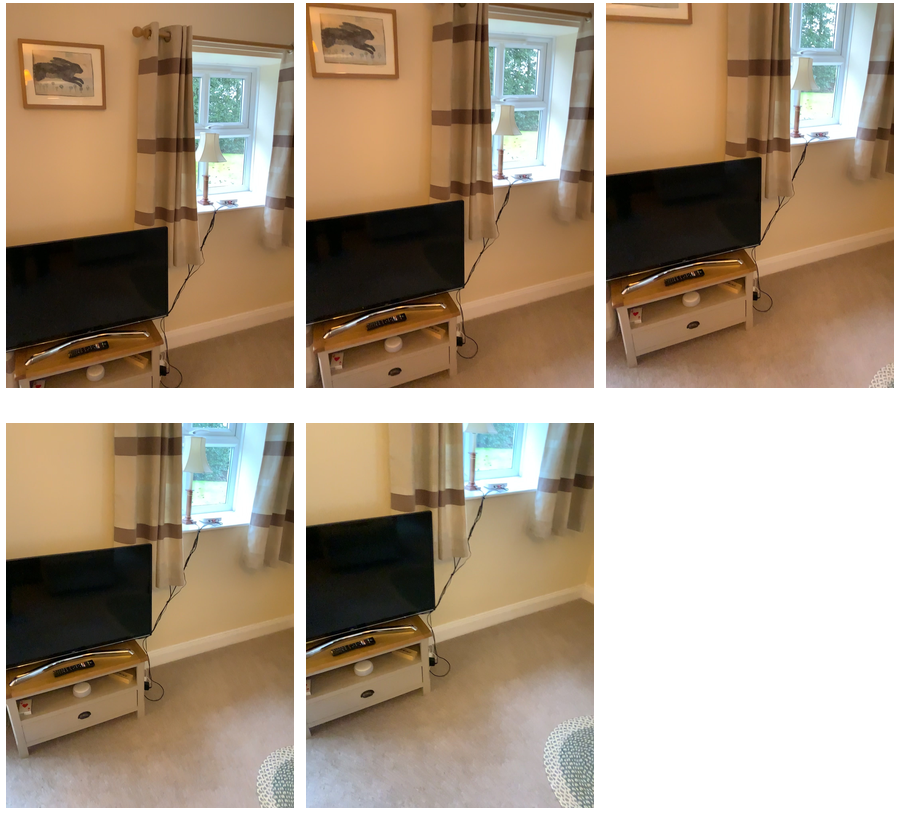Task instruction: Power on the lamp.
Answer: {"task_instruction": "Power on the lamp.", "nodes": ["power strip / electric outlet", "lamp"], "edges": [{"functional_relationship": "providepower", "object1": "power strip / electric outlet", "object2": "lamp", "spatial_relations": ["lower_than", "left_of", "in_front_of"], "is_touching": false}], "action_type": "insert", "function_type": "power_supply"}